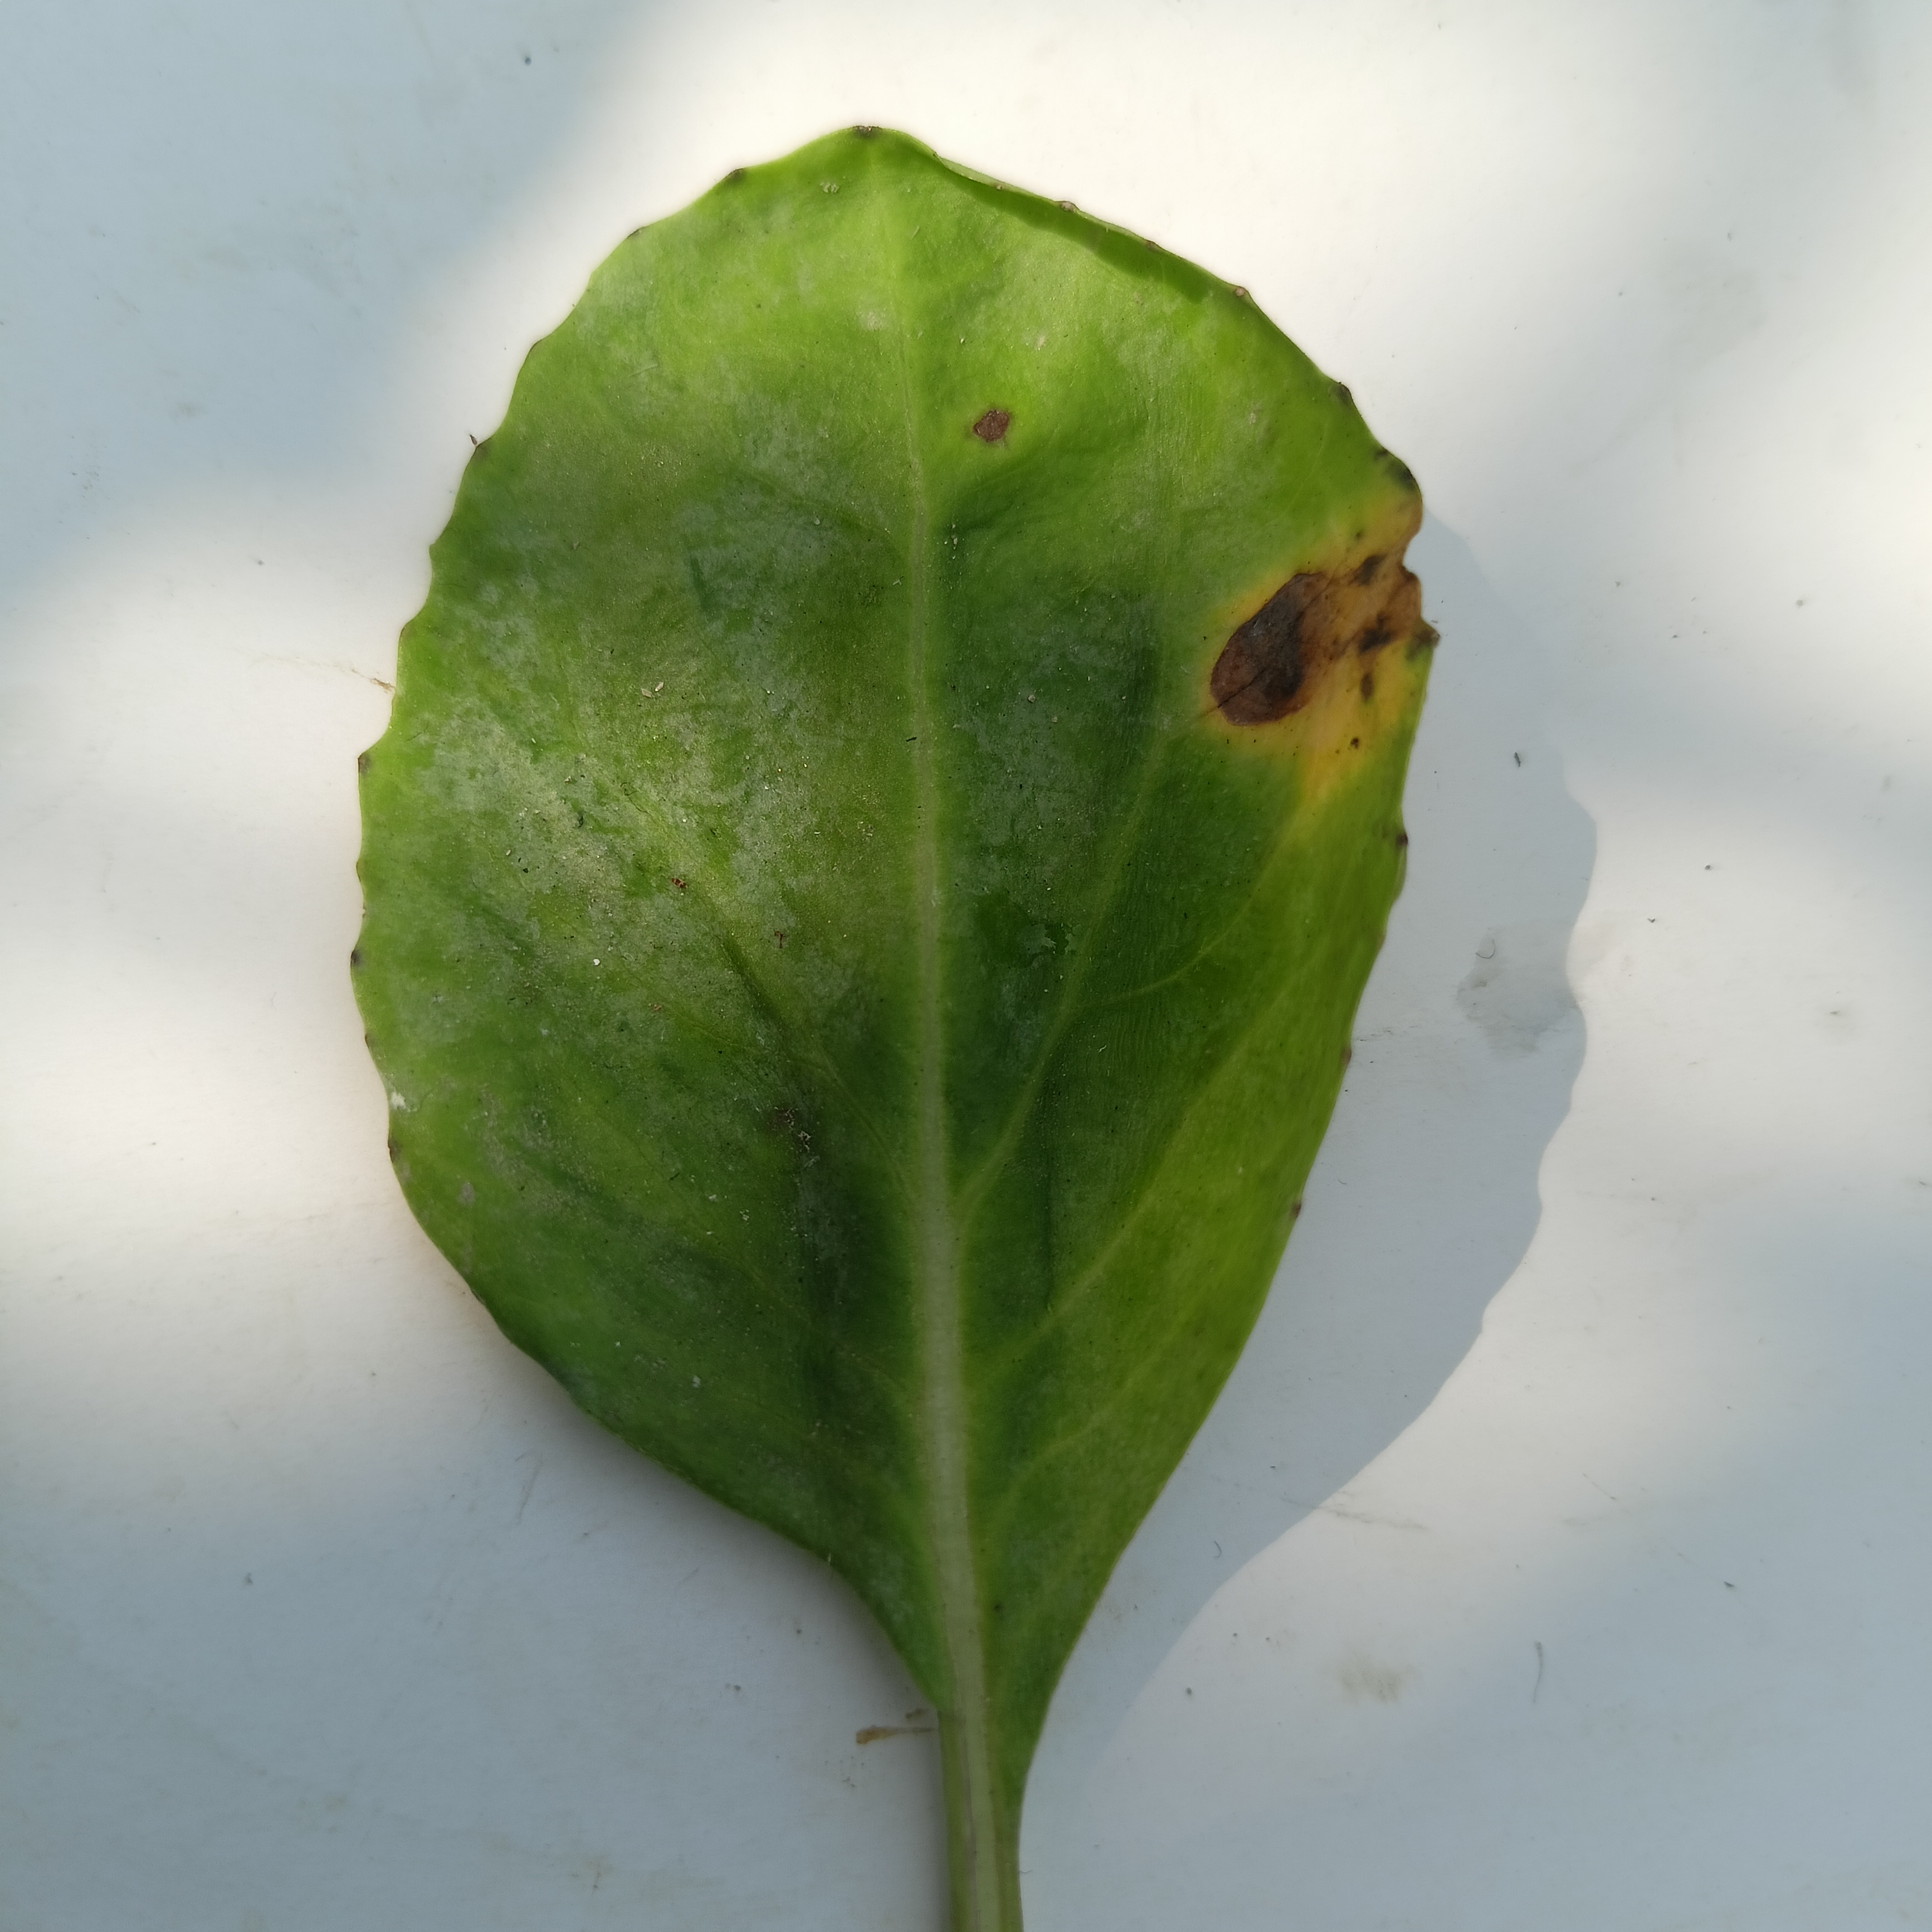
Label: Black Rot